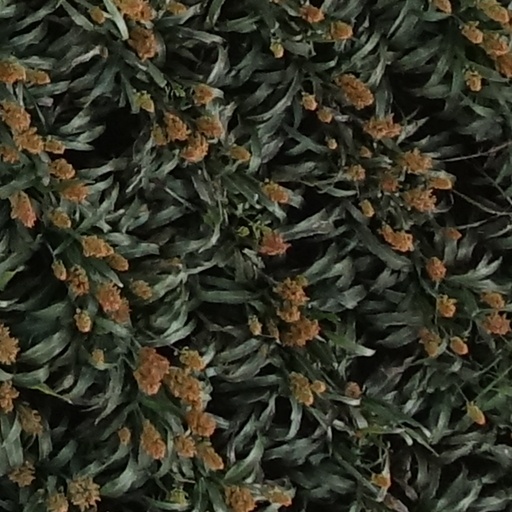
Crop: sorghum